Sinop, Turkey

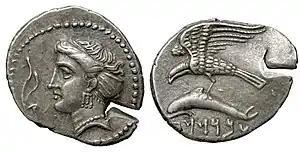
Coinage of Achaemenid satrap Abrocomas, Sinope, Paphlagonia, circa 400-385 BC.

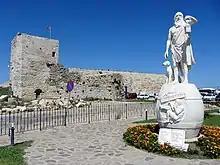
Statue of Diogenes at Sinop.

Greek coins featuring an eagle holding a dolphin or marine animal in its talons have been found in Sinope, Istria and Olbia. Located in present-day Turkey, Romania and Ukraine respectively, all three were colonies of Miletus. The coins circulated between c. 450 and 325 BC. Coins of the "Sinope type" continued to be issued by Persians under Achaemenid rule in the 4th century BC. At least two Persian issuers of such coins have been studied in some detail: the satrap Datames in Cappadocia and Ariarathes.